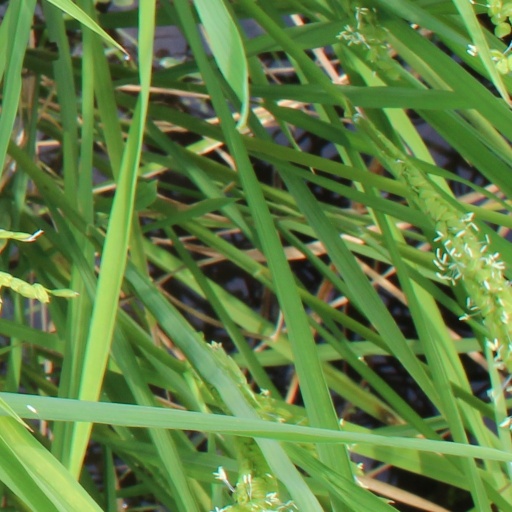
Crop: rice